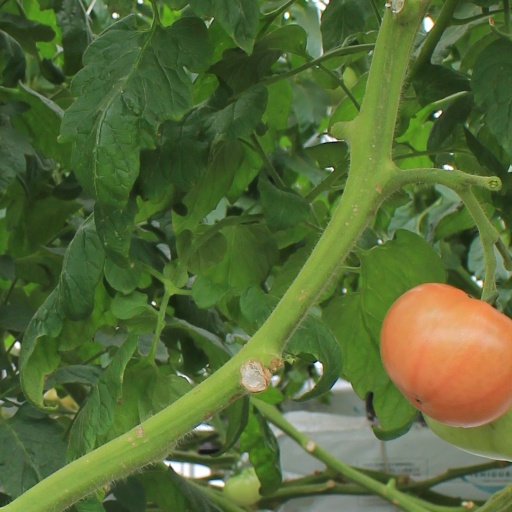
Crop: tomato